Heron Bay, New Brunswick

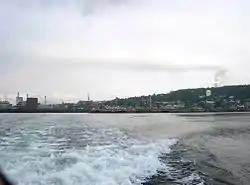
Industrial view of Heron Bay, June 2007

Until 31 January 2008, the economy was dominated by the forestry industry, namely a large pulp and paper mill spanning the waterfront along the Restigouche River. This mill was built to produce newsprint by the New Brunswick International Paper Co. in 1928 (a subsidiary of International Paper). Dalhousie was prosperous for many decades due to the mill and the employment opportunities it created.